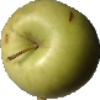
Label: Apple Golden 3